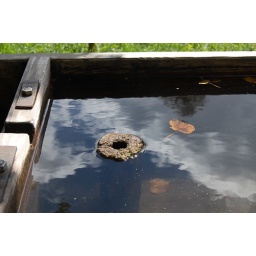
leaves and a cloudy sky reflected in the water trough at the Ballenberg museum.